Far Eastern University Institute of Nursing

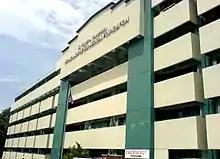
FEU NRMF Medical Center at Fairview, Quezon City

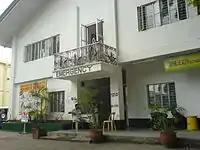
Norzagaray Provincial District Hospital at Norzagaray, Bulacan, Philippines

The Virtual Integrated Nursing Education Simulation Laboratory or VINES is a hospital laboratory set-up closely approximates to the standards of the Joint Commission, the leading health care accrediting body in the USA, and other international hospital and infection standards in terms of bed-to-sink ratios, hospital door widths, functionality, work and patient flow. Located in the Nursing Building at the FEU campus, the laboratory is accessible to all students of IN.